Expedition 360

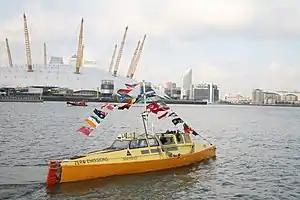
Lewis of pedalling his boat Moksha on the River Thames in London, shortly before completing the first human-powered circumnavigation of the Earth (2007)

The second half of Jason's human powered circumnavigation journey continued through Southeast Asia and India before crossing the Arabian Sea to the African shores, from where he aimed north toward the Middle East and Europe, eventually returning to his starting point in England.